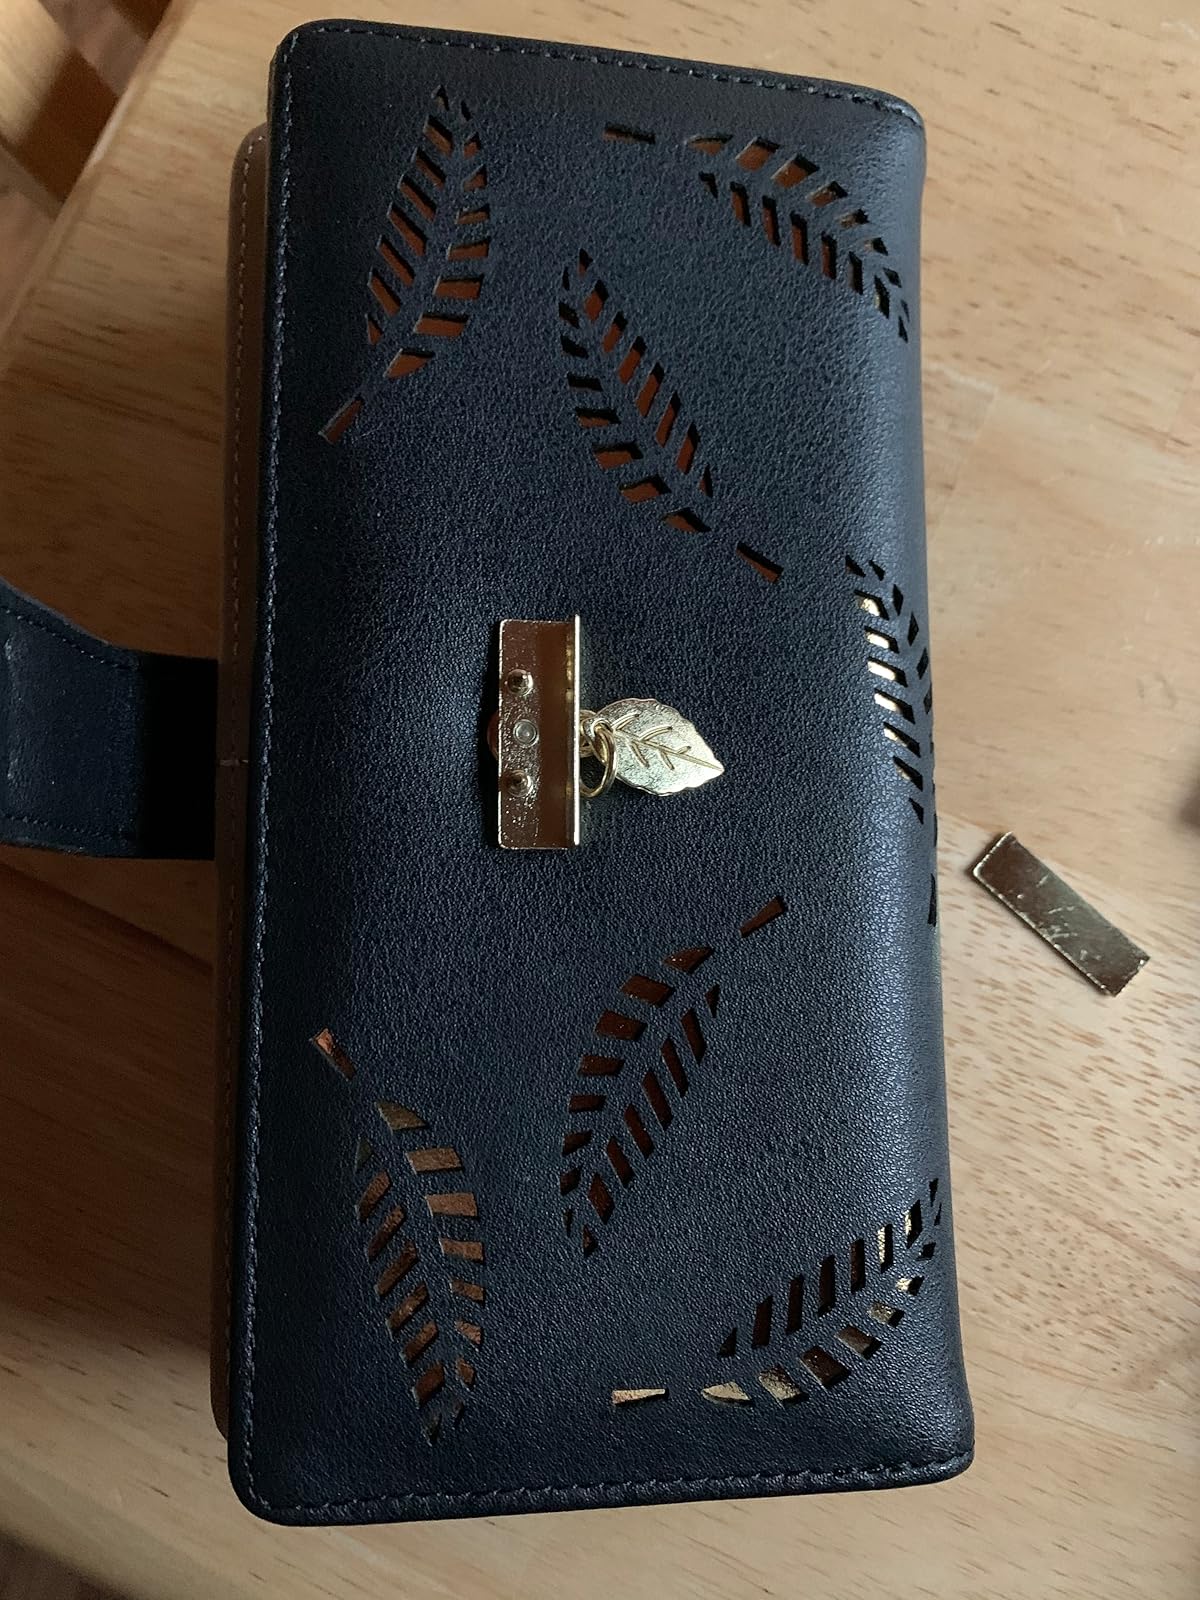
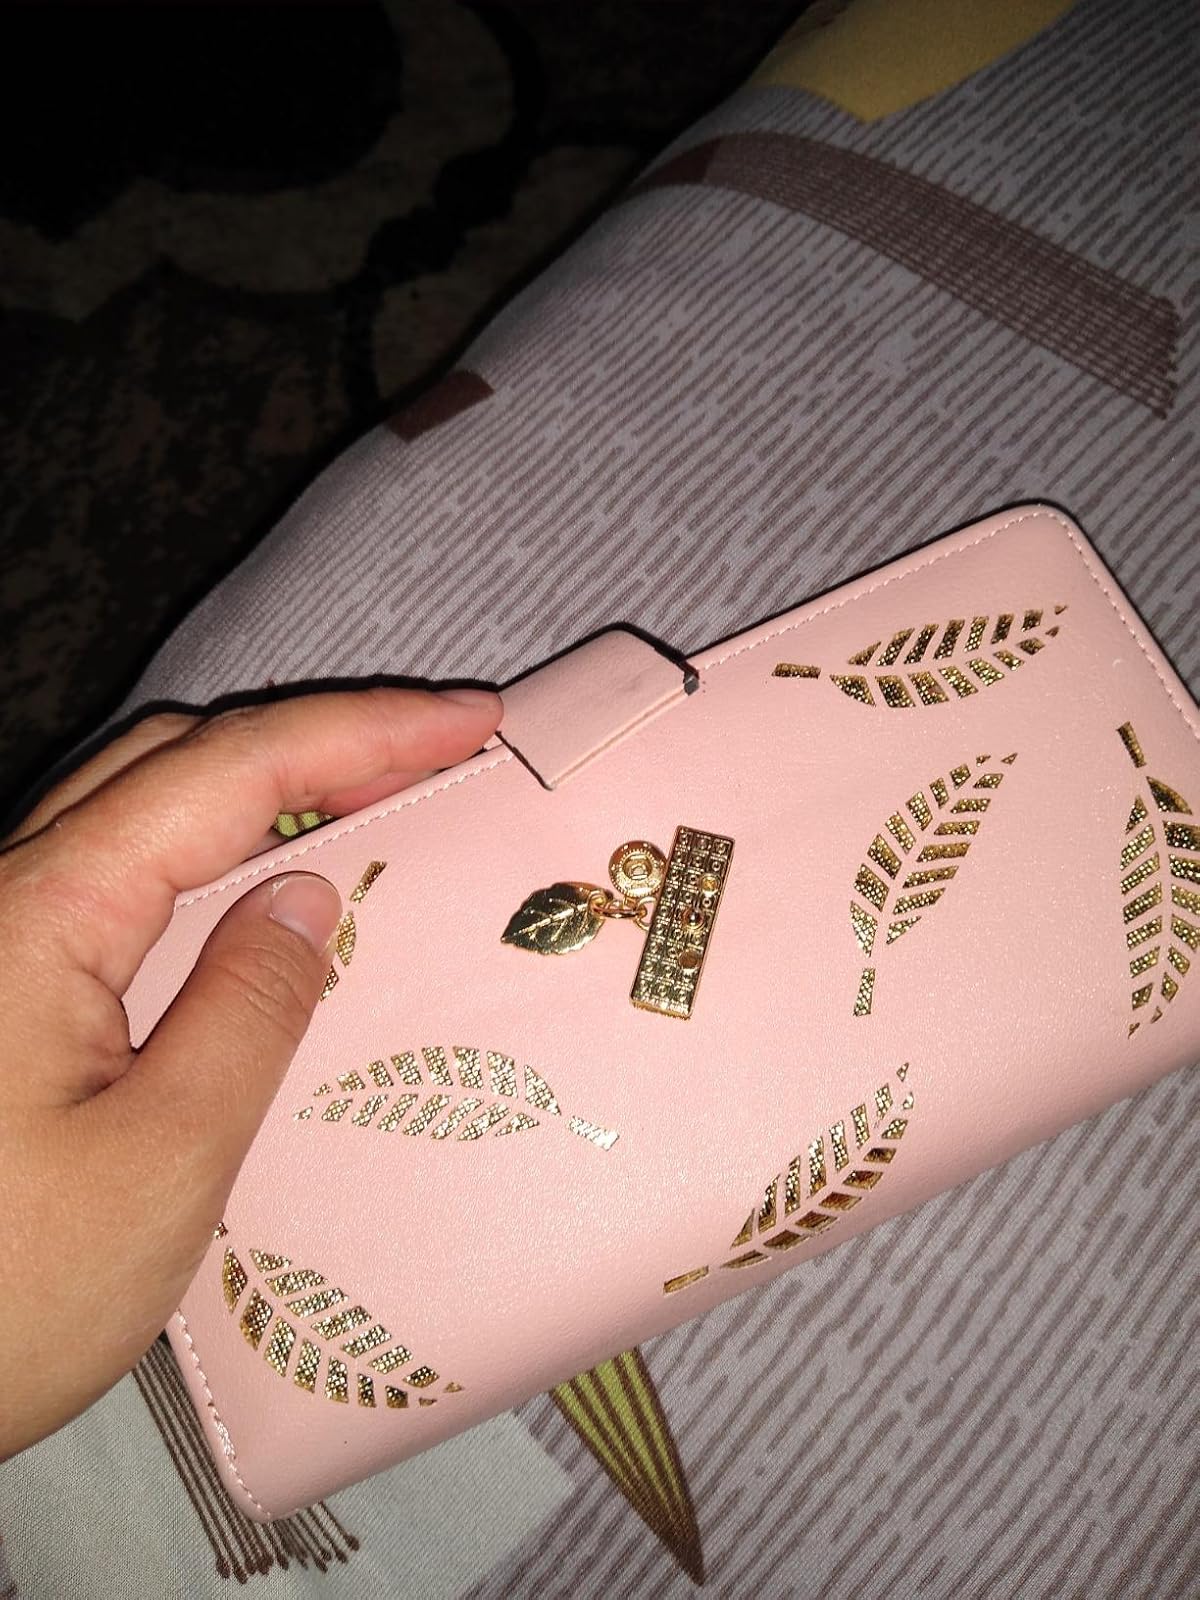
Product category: accessories_handbag
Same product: no